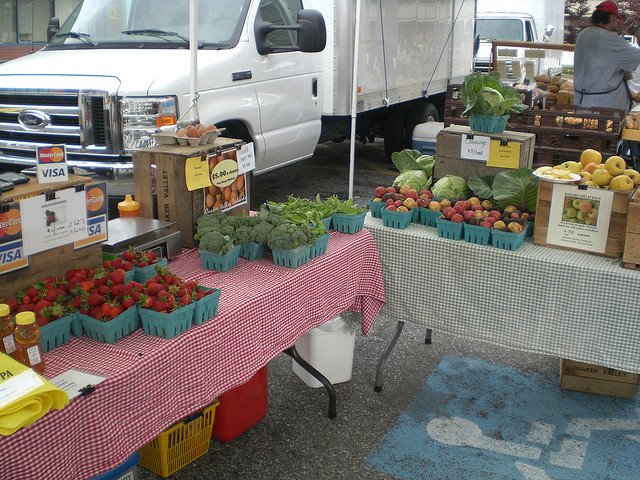
A market with vegetables and fruits with a truck nearby